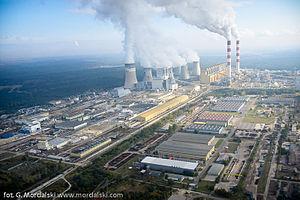
Le secteur de l'énergie en Pologne se caractérise avant tout par la prépondérance massive du charbon, qui en 2018 assurait 77,8 % de la production d'énergie primaire, 47,1 % de la consommation intérieure totale d'énergie primaire et 78,3 % de la production d'électricité, avec en conséquence de fortes émissions de dioxyde de carbone : 7,96 tonnes de CO₂ par habitant en 2017, supérieures de 82 % à la moyenne mondiale et de 27 % à celle de l'Union européenne, à comparer à l'Allemagne : 8,70 t/hab et à la France : 4,56 t/hab. Ces émissions ont reculé de 12 % entre 1990 et 2017.